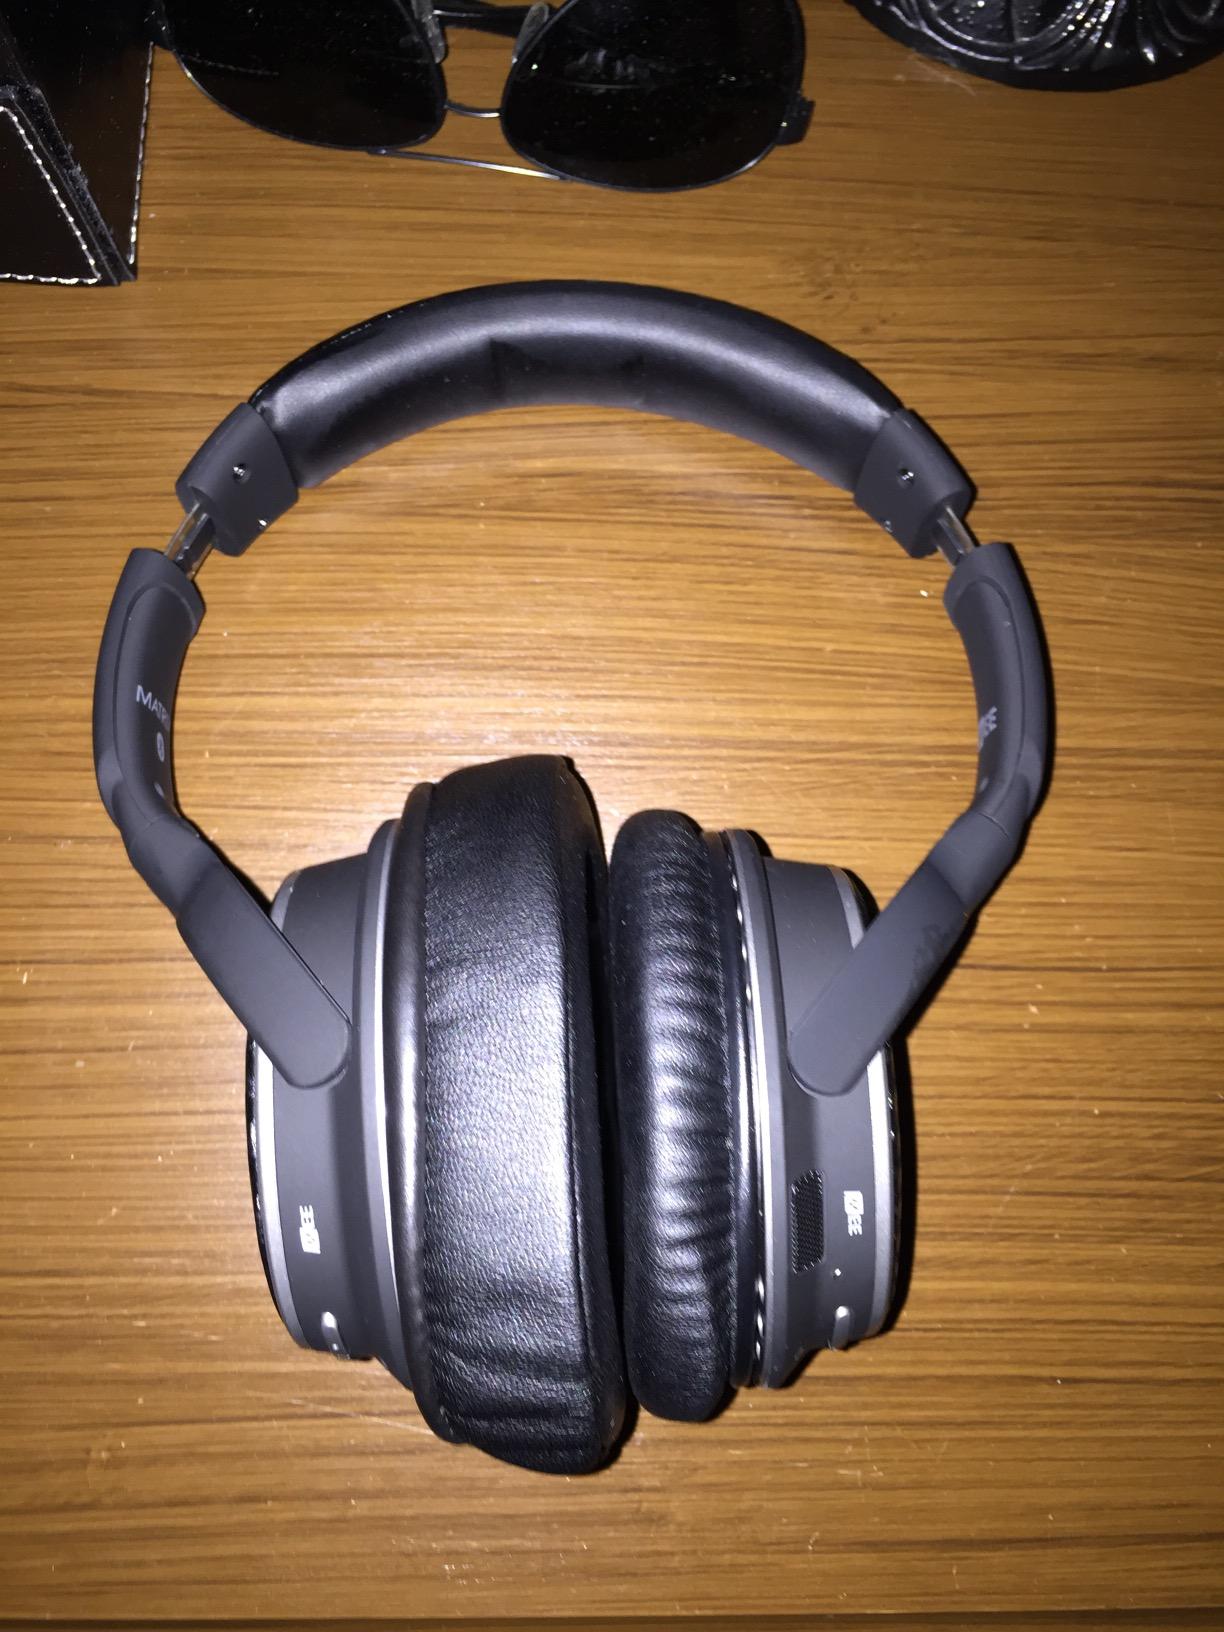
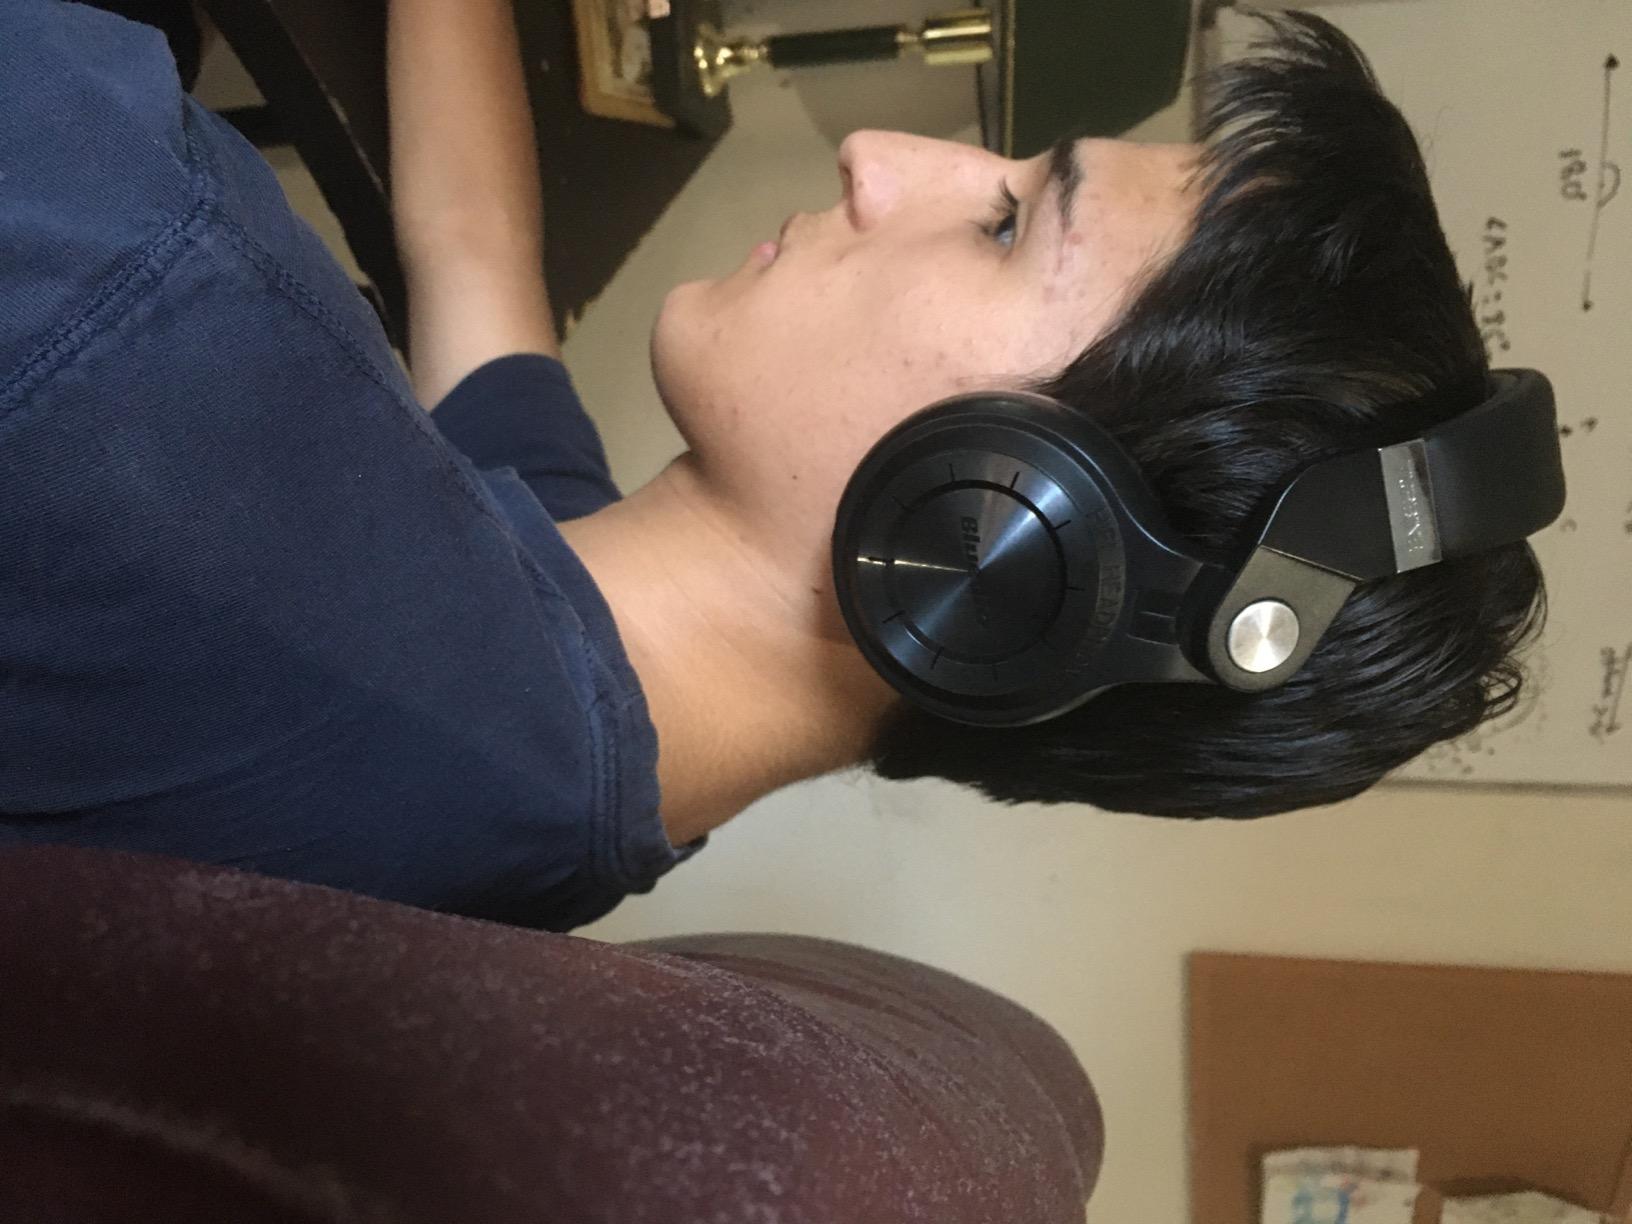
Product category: headphones
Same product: no